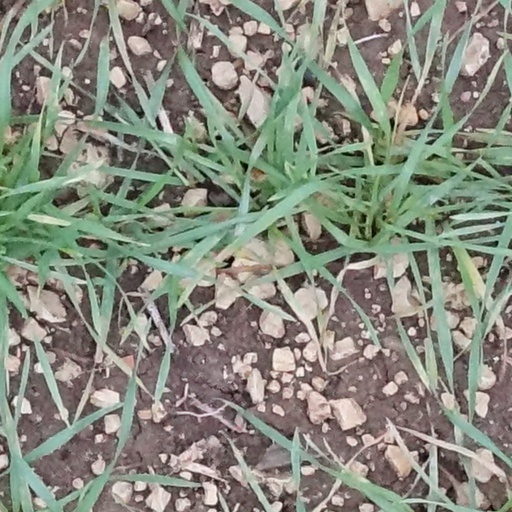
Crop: wheat